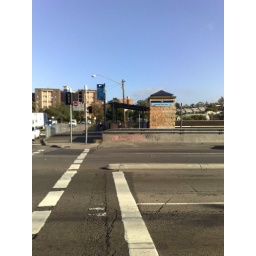
The lift tower for the Lilyfield tram stop over the road